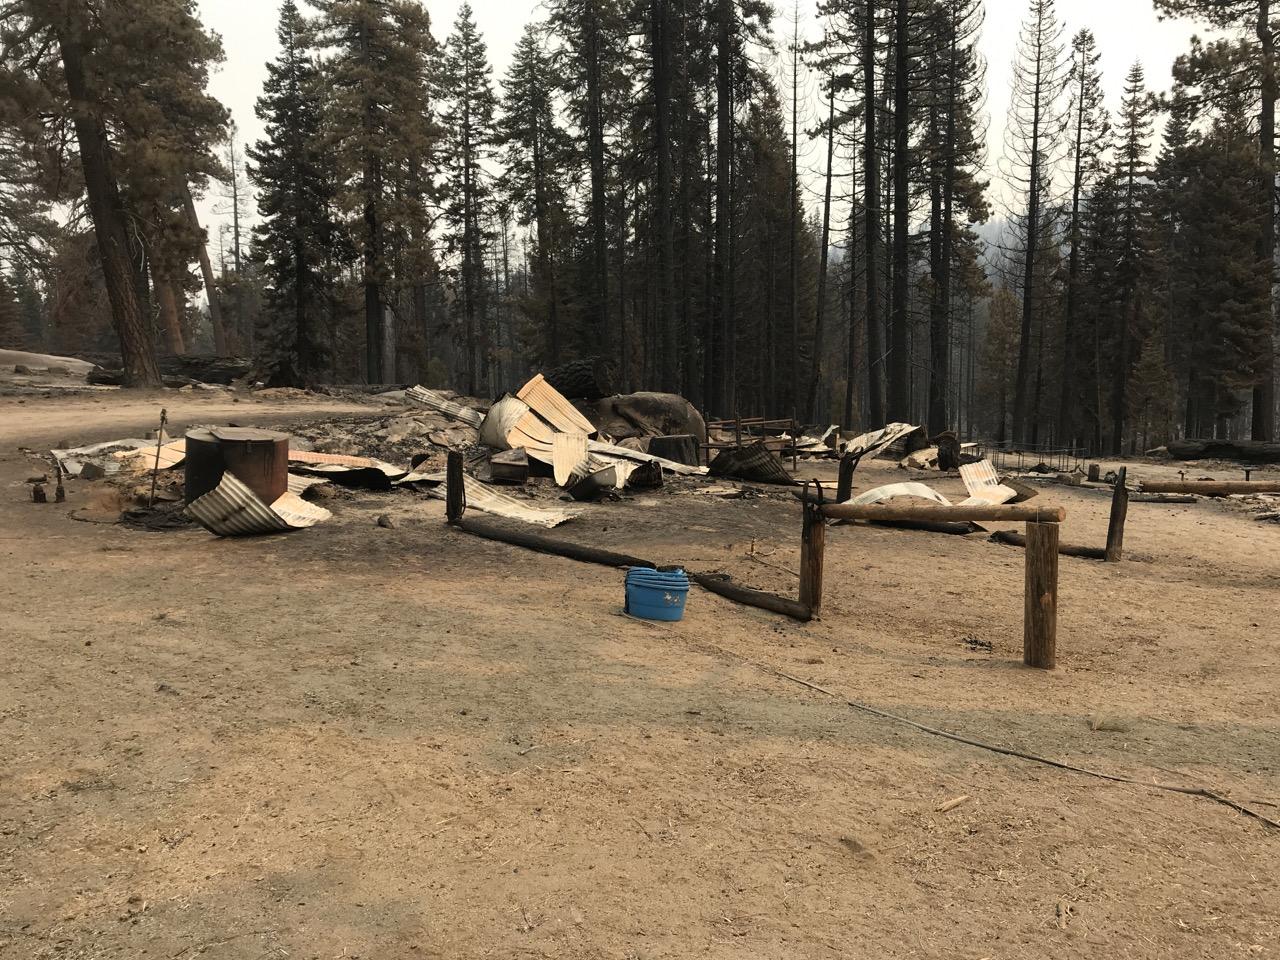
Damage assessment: destroyed